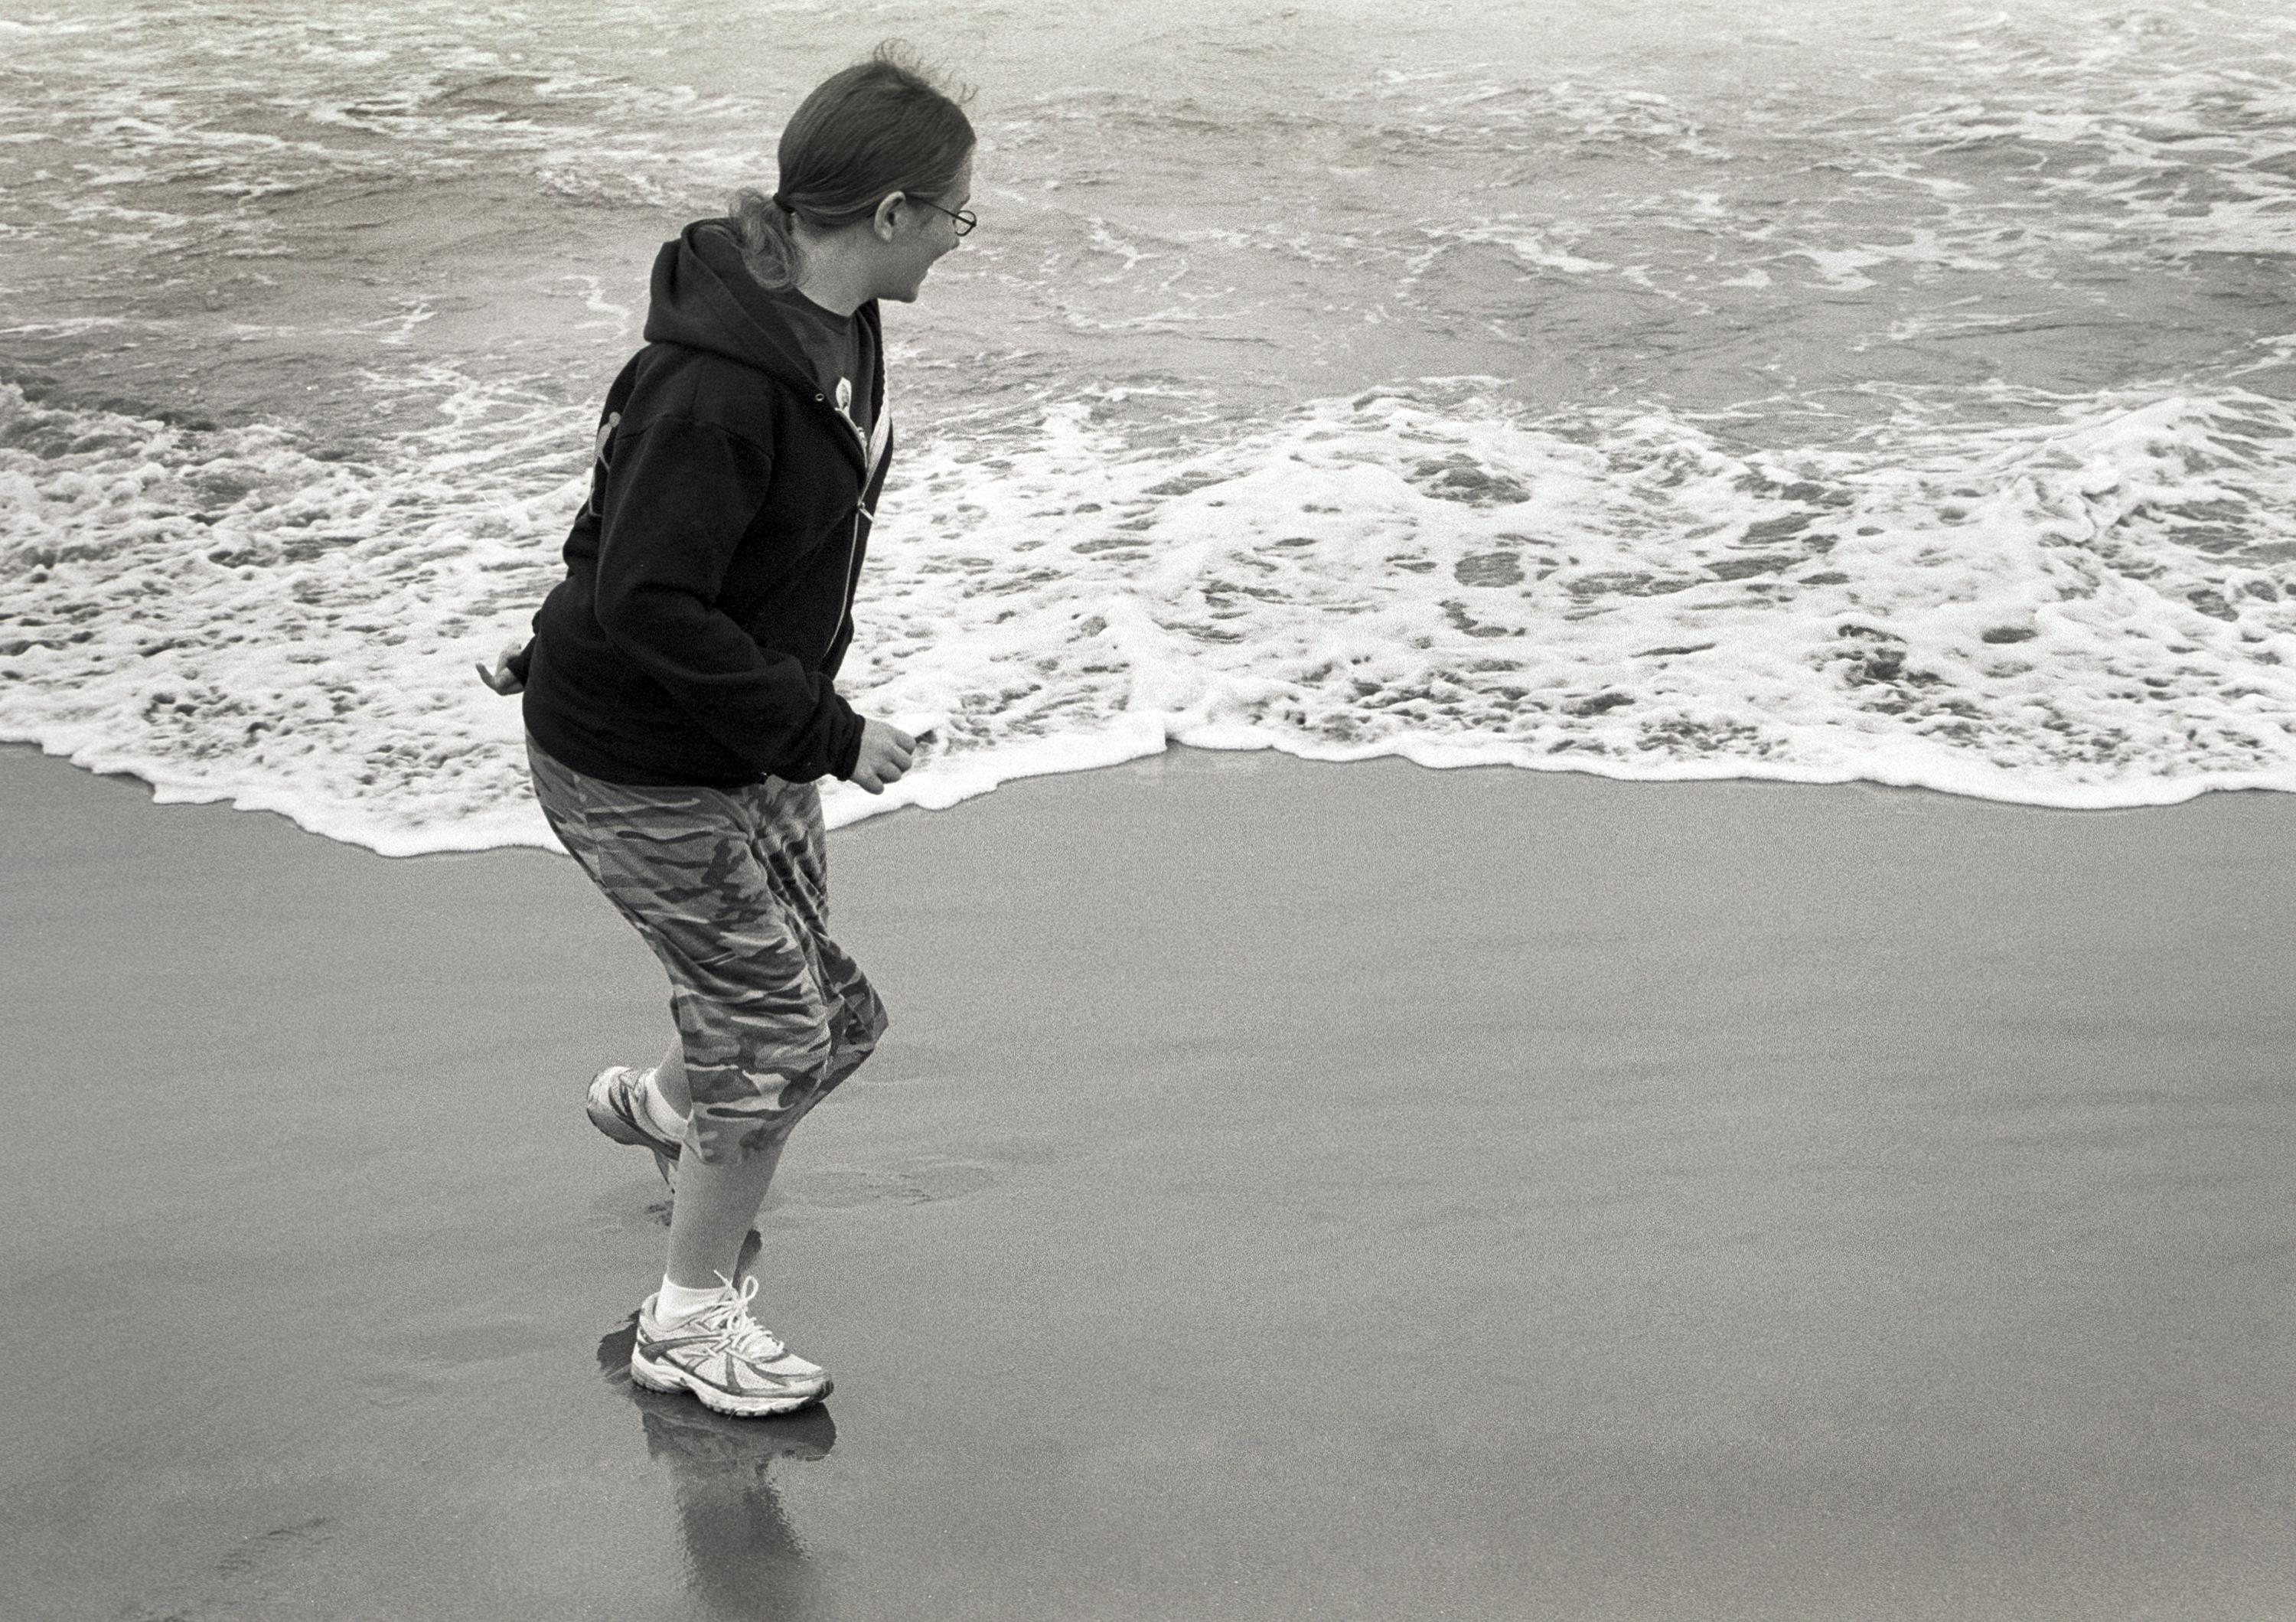
beach, sea, water, sand, winter, black and white, white, wave, film, weather, child, black, monochrome, sanfrancisco, footwear, photograph, trix, pacific, eecummings, monochrome photography